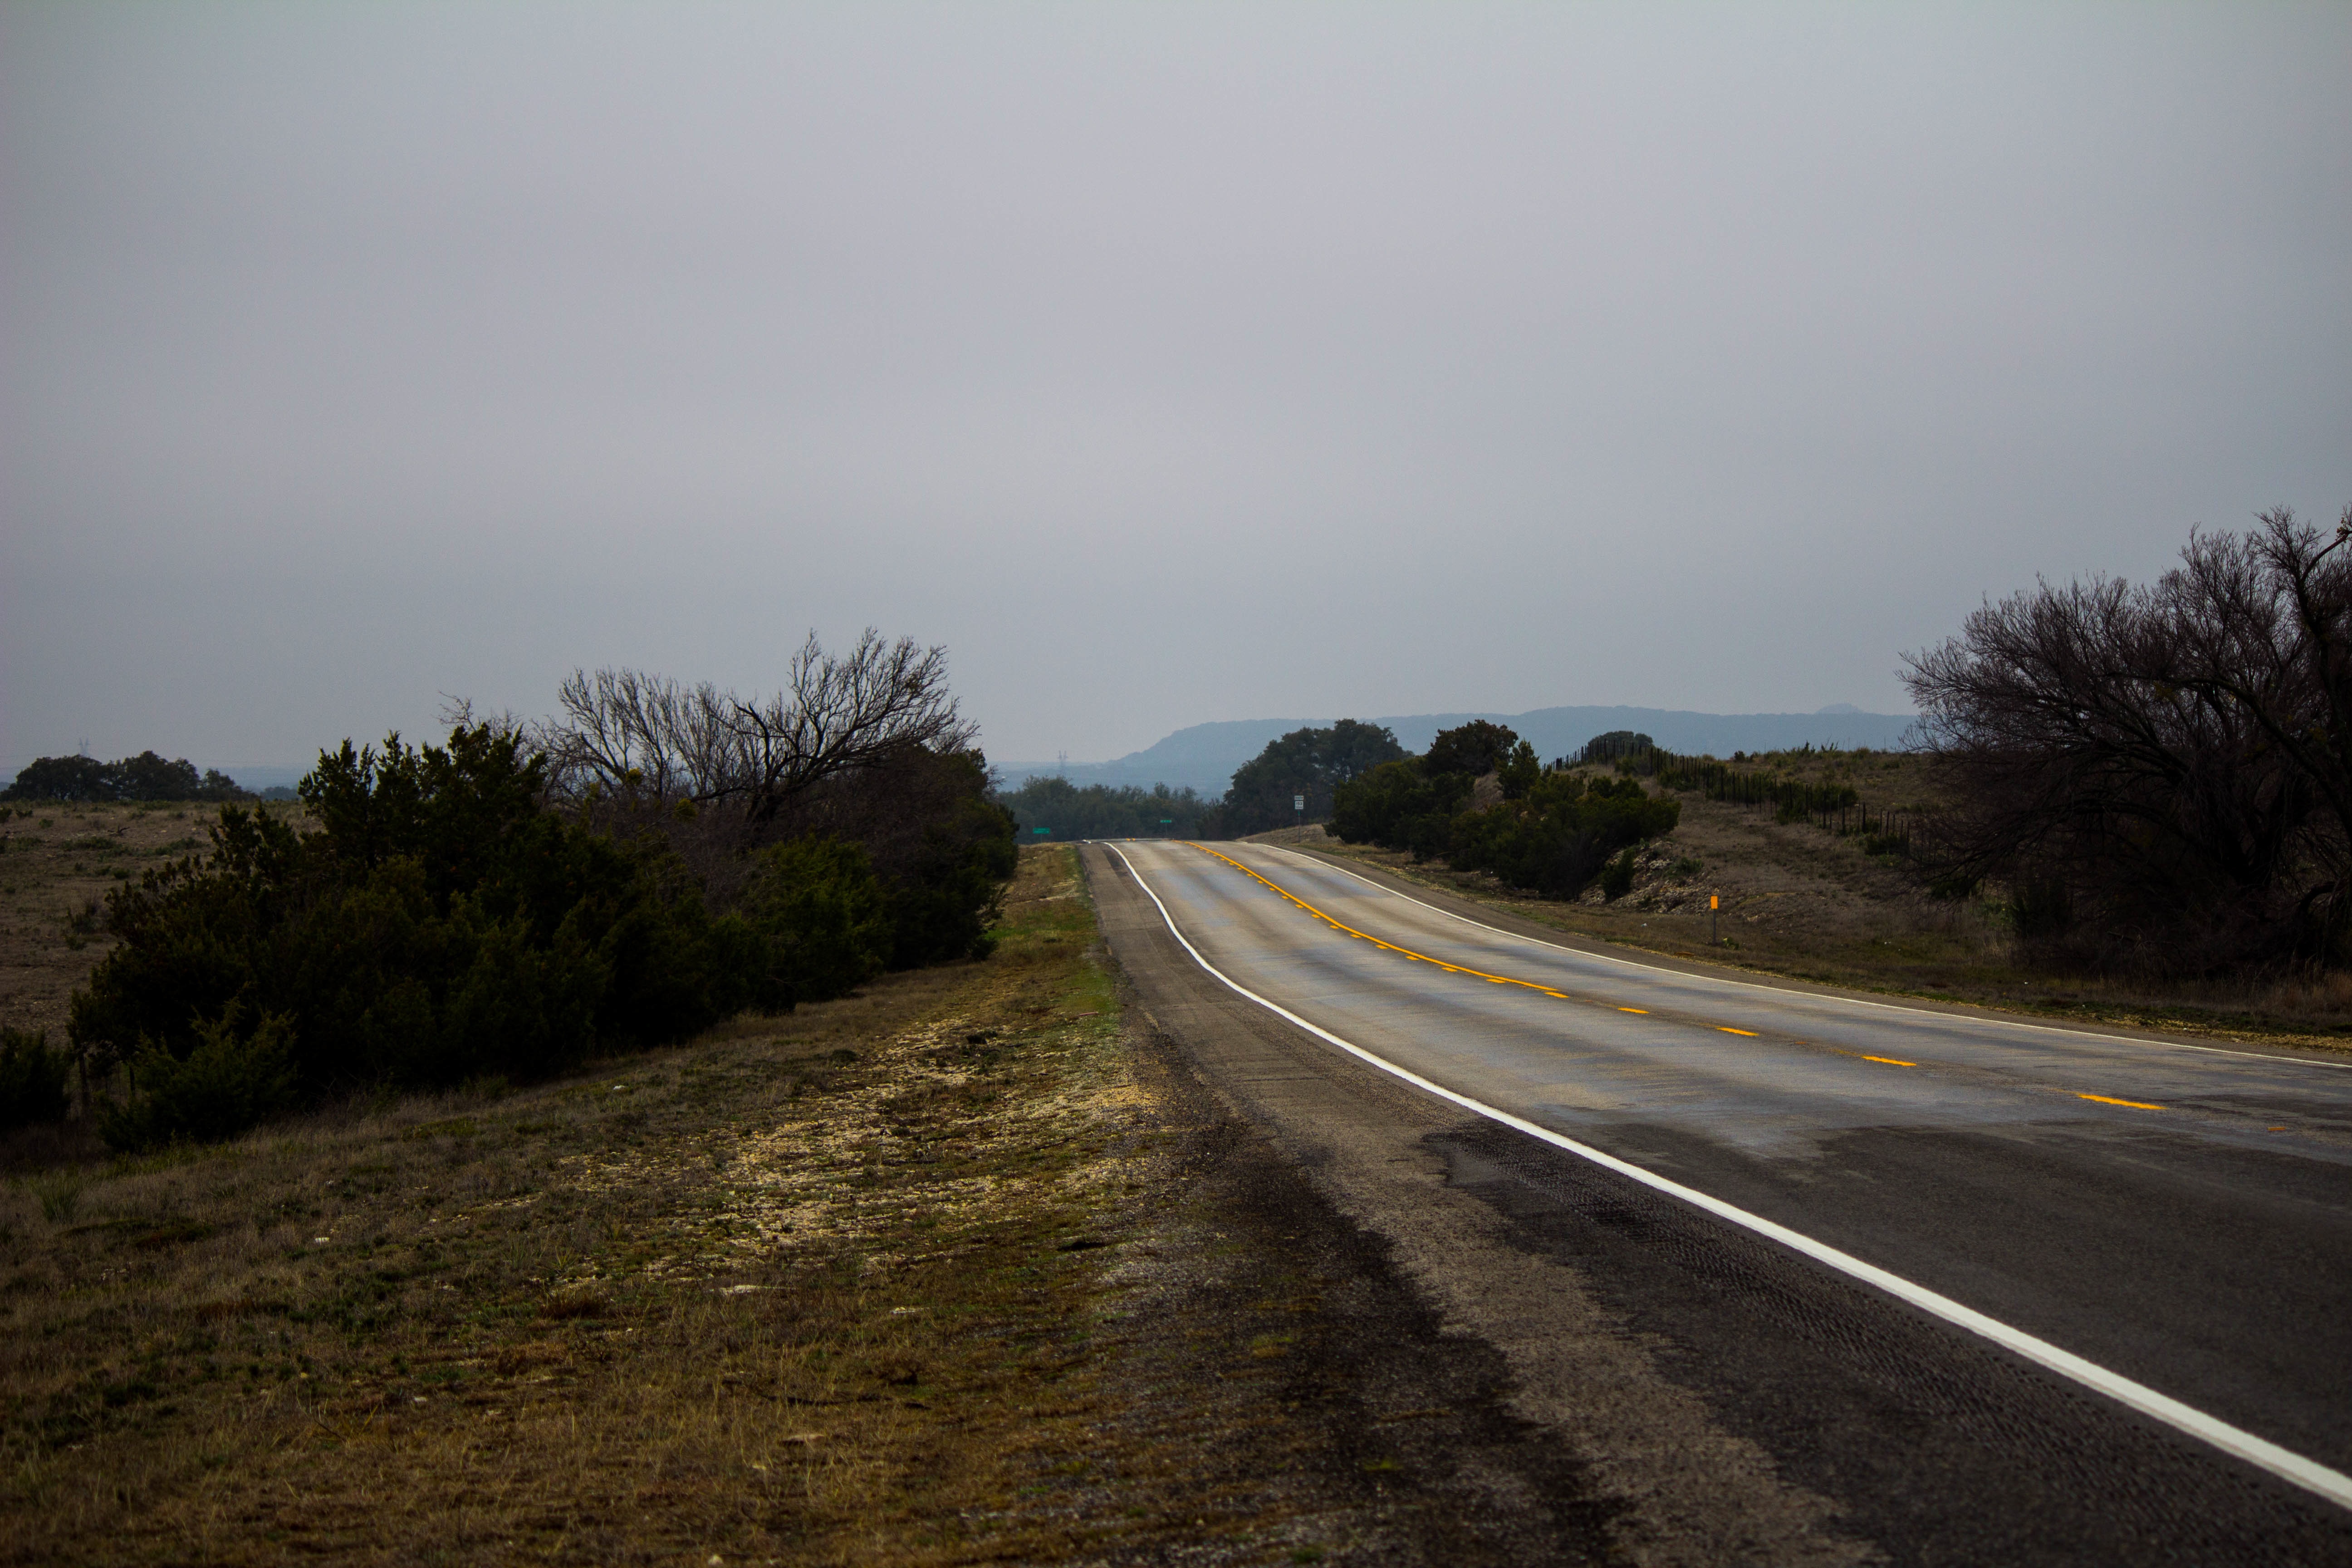
landscape, coast, nature, horizon, cloud, sky, road, morning, hill, highway, driving, dirt road, road trip, infrastructure, rural area, atmospheric phenomenon